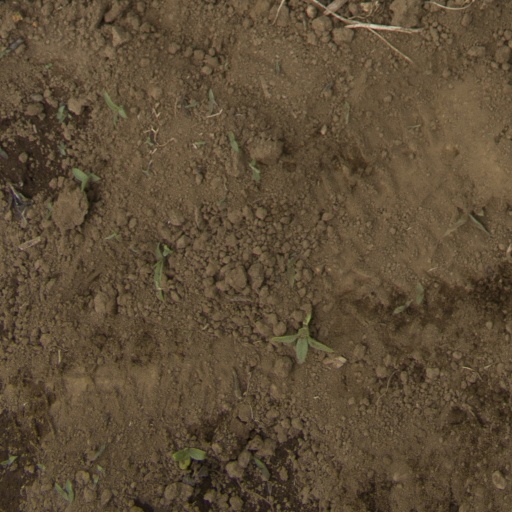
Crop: Jerusalem artichoke